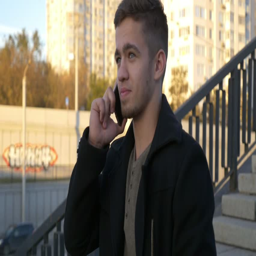
well - dressed trendy man talking with mobile phone in a city on sunset time